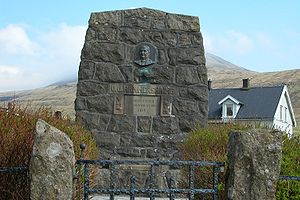
Venceslaus Ulricus Hammershaimb / Filologisk arbejde
Mindesten for Hammershaimb i Sandavági.
Venceslaus Ulricus Hammershaimb, almindeligvis forkortet til V.U. Hammershaimb eller Venzel Hammershaimb var en færøsk præst og filolog. Han er i alt væsentligt skaber af den nuværende færøske ortografi på etymologisk grundlag. Han var far til Hjalmar Hammershaimb.